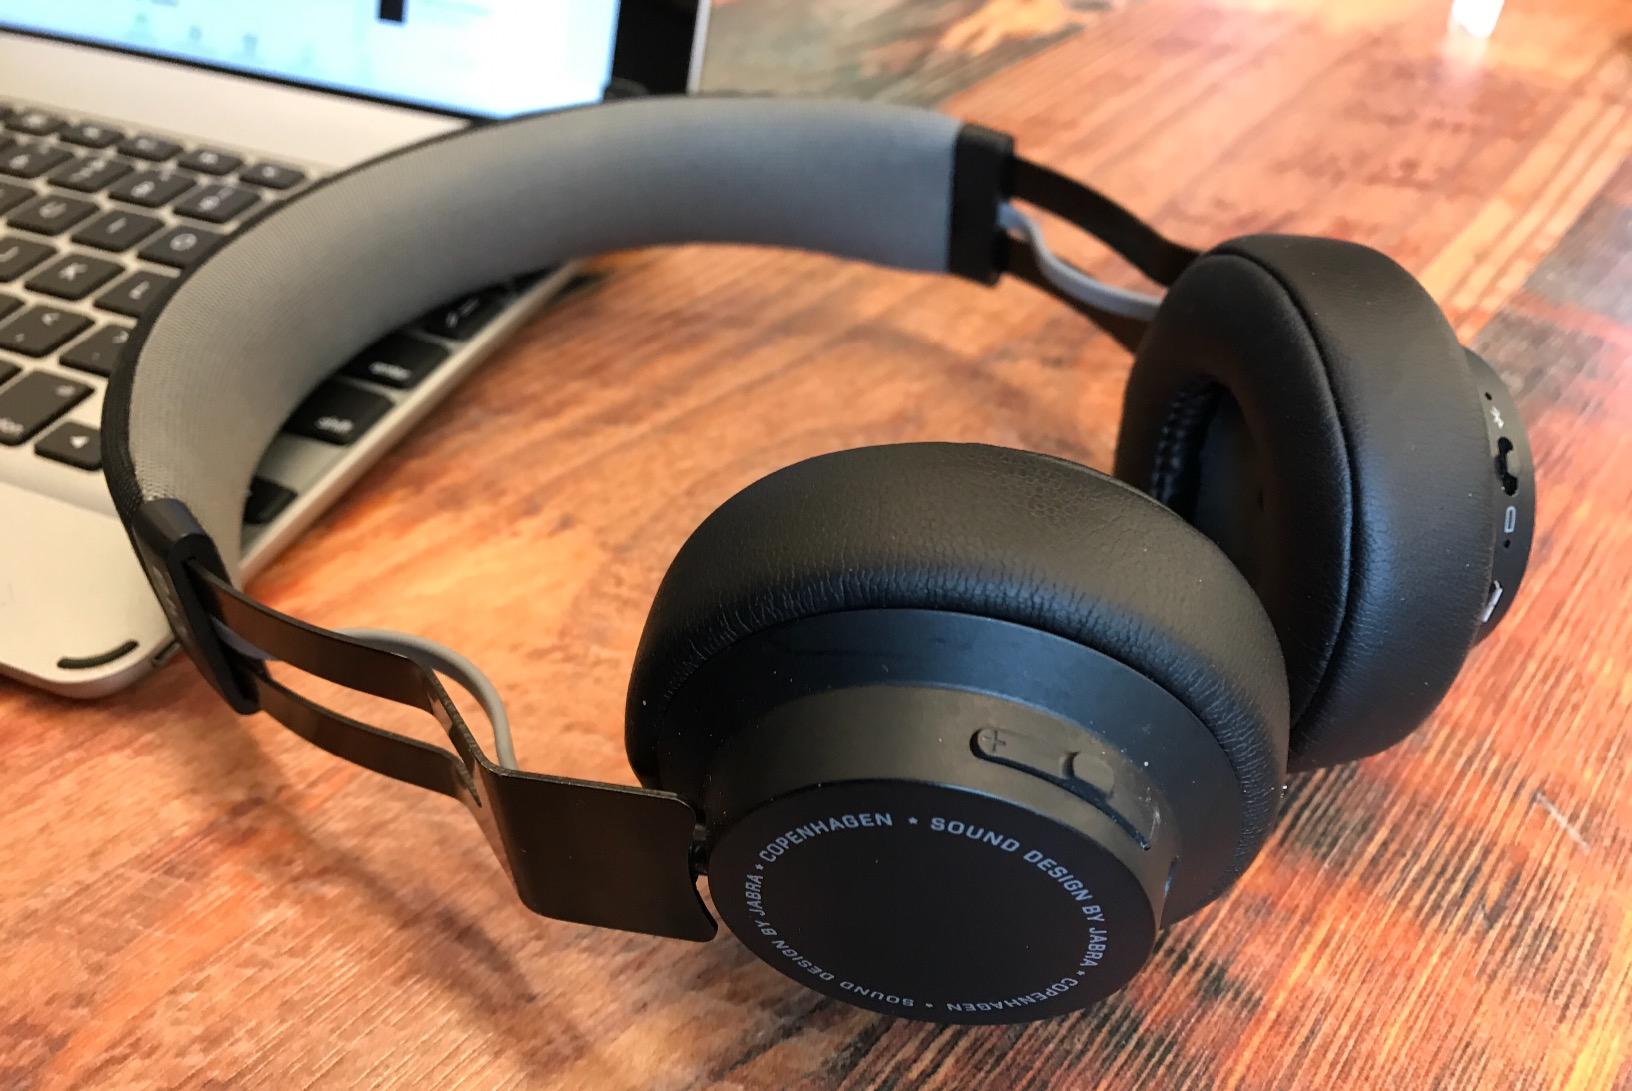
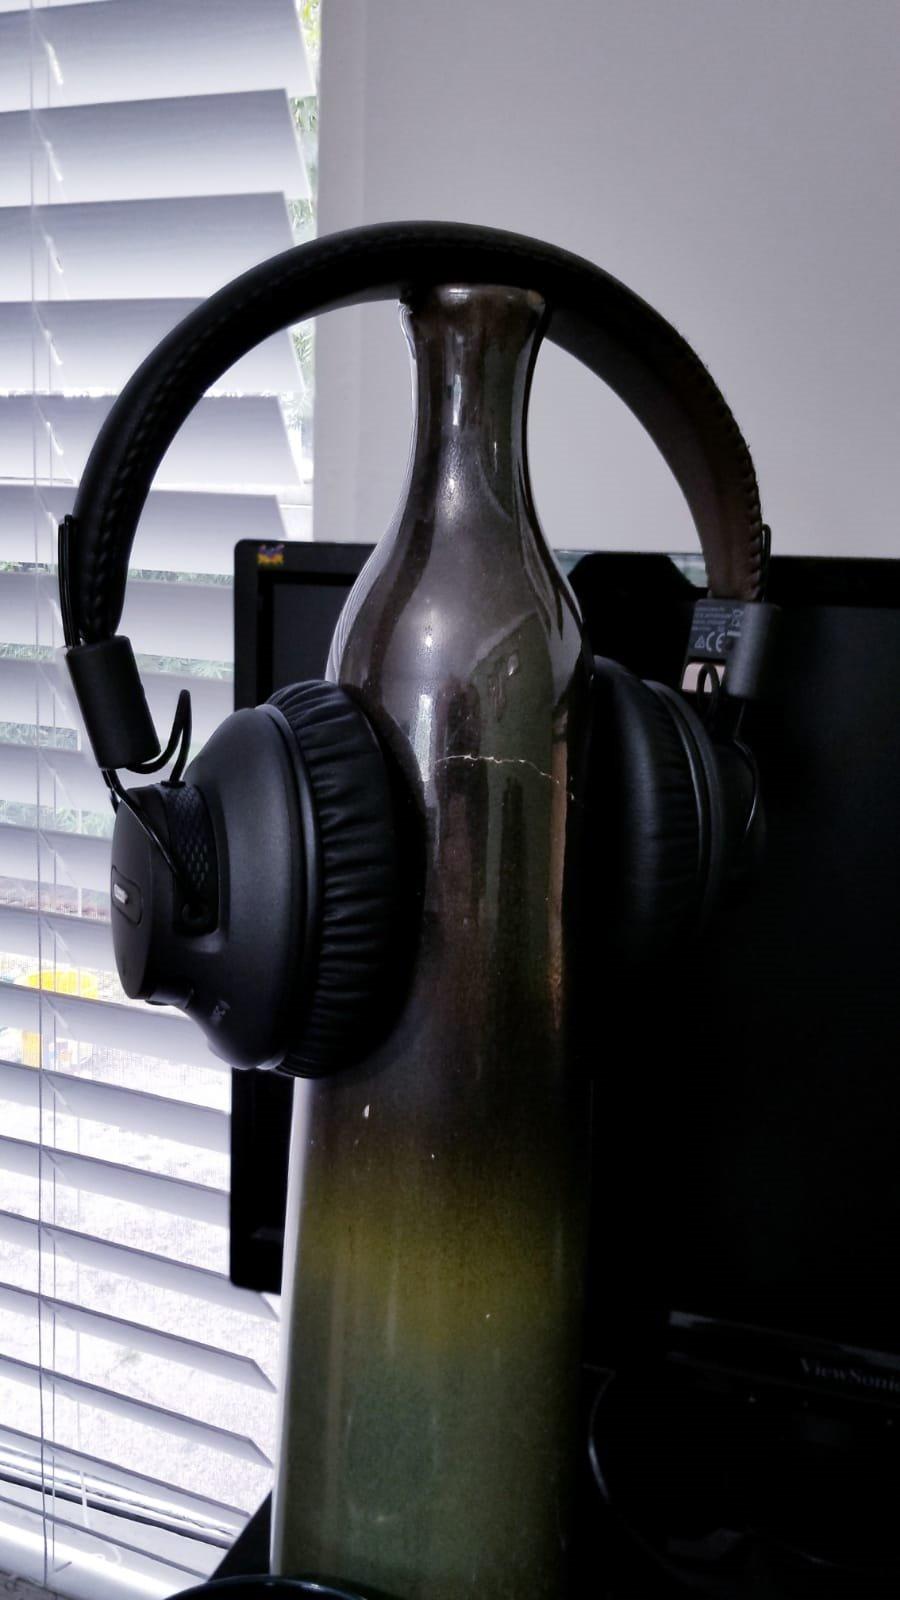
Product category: headphones
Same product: no